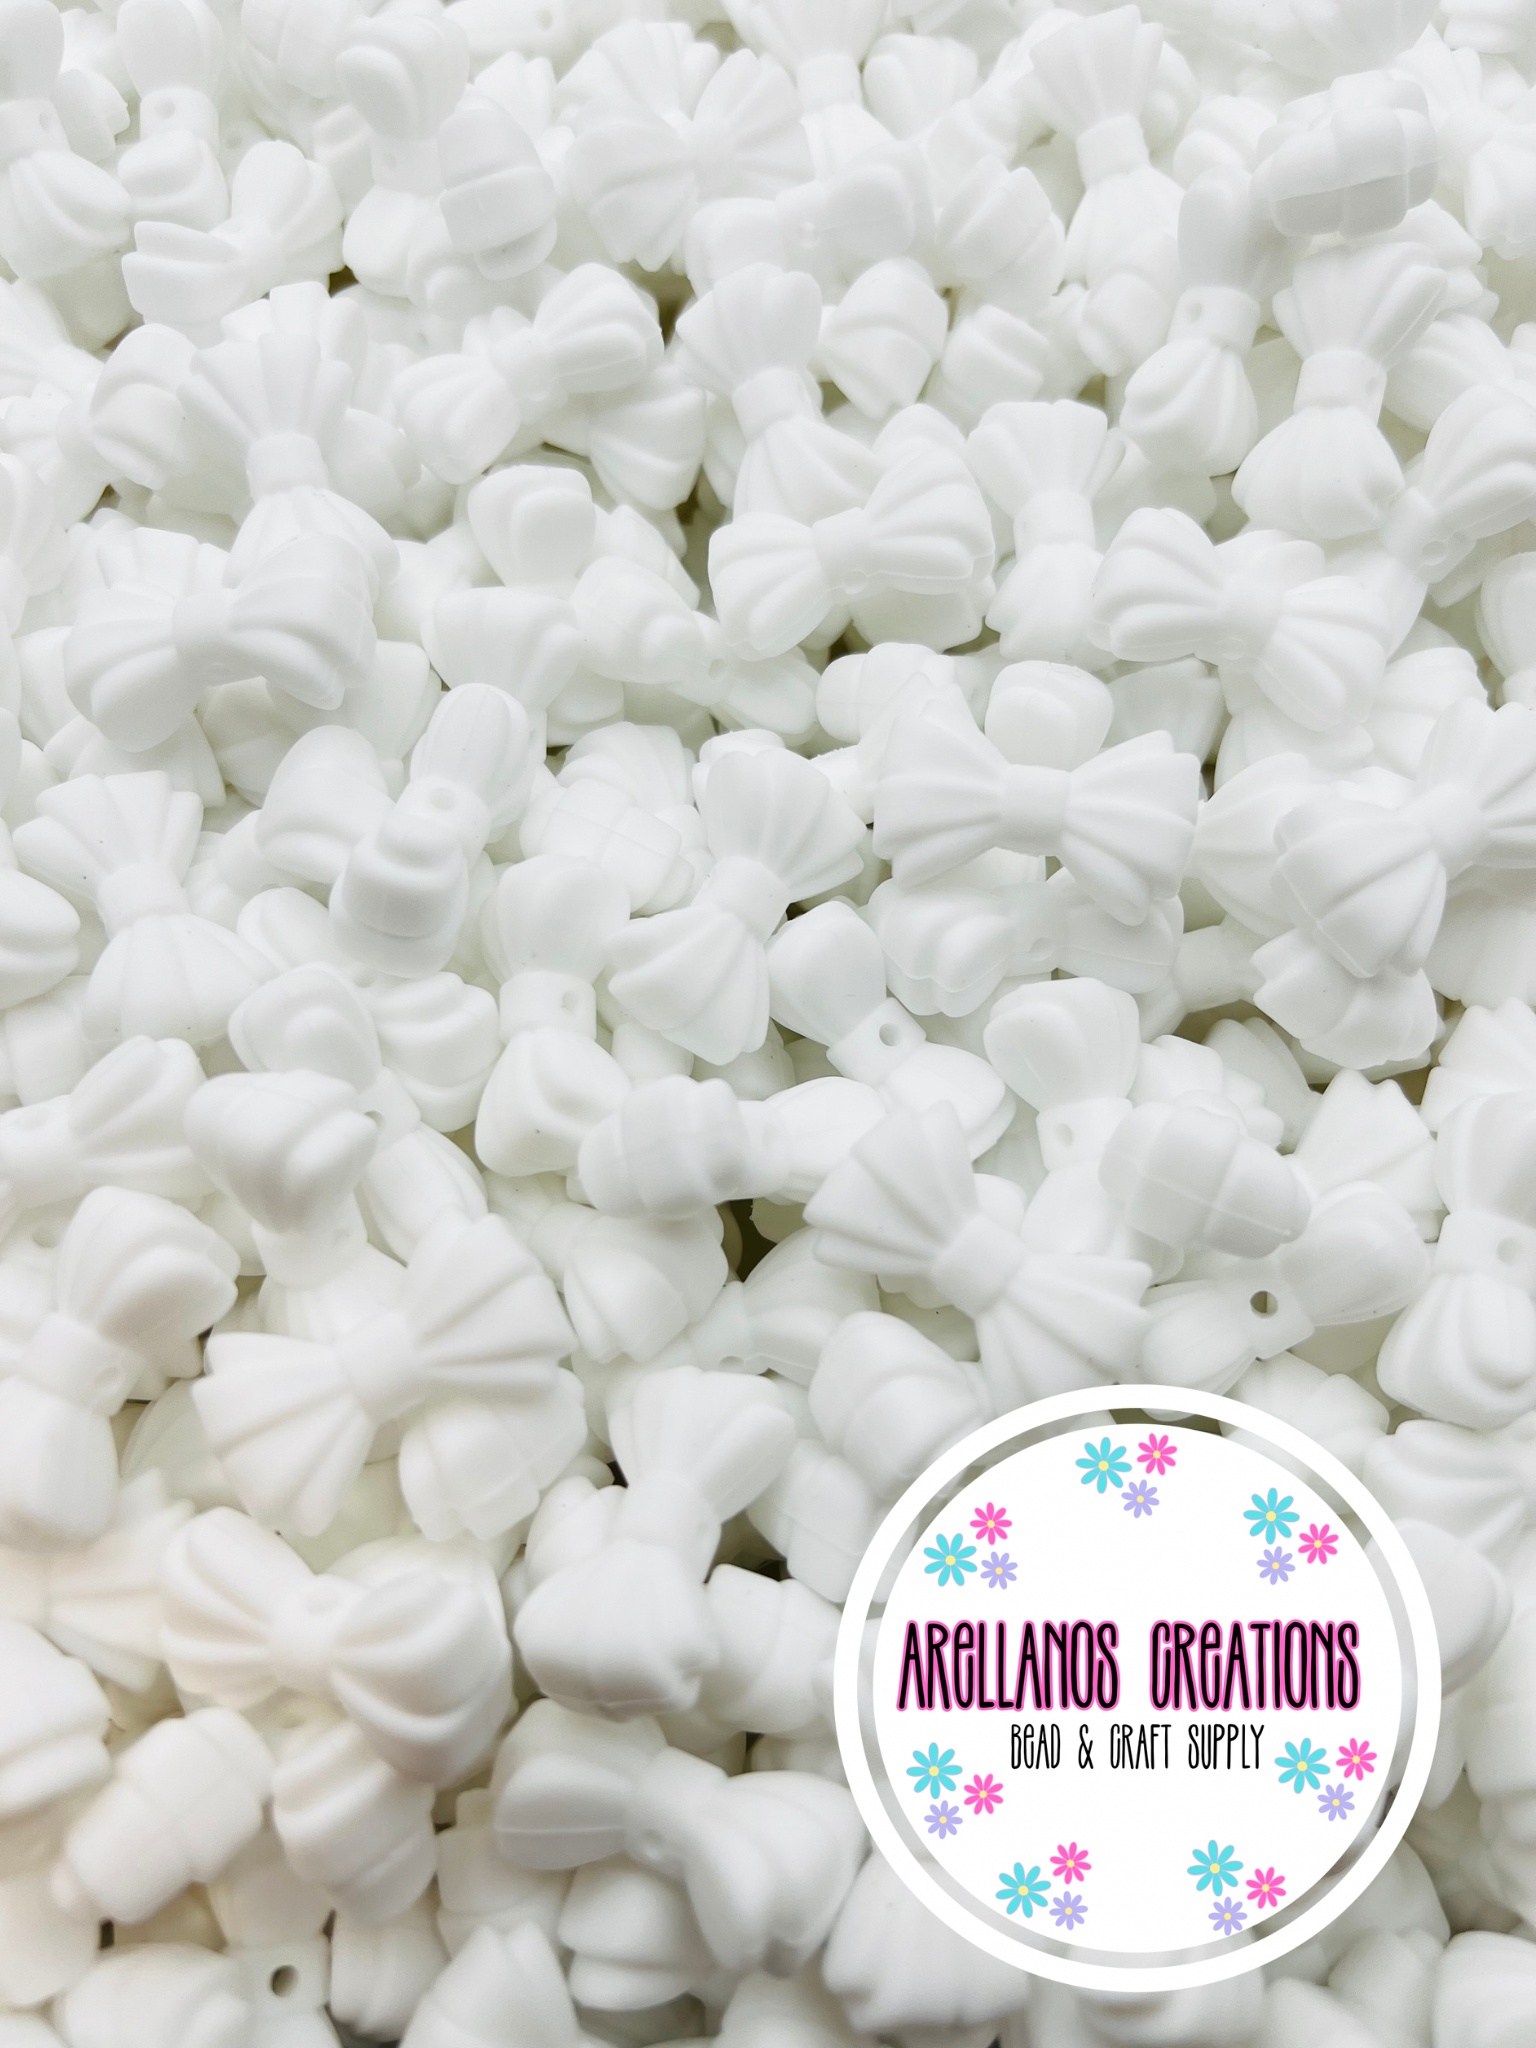
3D white ribbed bow EXCLUSIVE focal
Choose between regular or mini size! Exclusive items mean that we custom designed that specific product for you guys. We put a lot of time, effort & money into these products. Please do not copy. Always support original designers, treat others how you'd like to be treated🩷 thank you.
Brand: Arellanos Creations
Category: Arts & Entertainment > Hobbies & Creative Arts > Arts & Crafts > Art & Crafting Materials > Embellishments & Trims > Bows & Yo-Yos